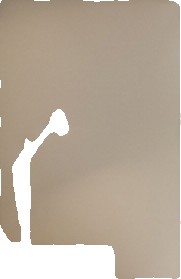
Surface category: wall